Ōnakatomi no Kiyomaro

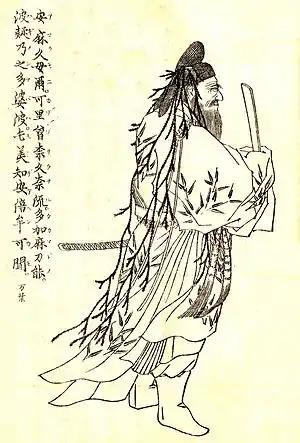
Illustration by Kikuchi Yōsai, from "Zenken Kojitsu"

was a Japanese noble of the Nara period. Born the seventh son of the "chūnagon" Nakatomi no Omimaro of the Nakatomi clan, he changed his name and founded the Ōnakatomi clan. He reached the court rank of and the position of "udaijin".